Roman Hryshchuk

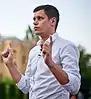

Roman Pavlovych Hryshchuk (born 27 August 1989) is a Ukrainian politician, Member of the Ukrainian Parliament of the IX convocation; Member of the Verkhovna Rada Committee on Education, Science and Innovation. Former actor, head of the "Mamahohotala studio", TV presenter.